Panagia Kontariotissa

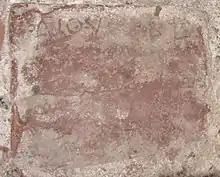
Terrakotta tile with inscription "Dion"

On a hill on the northwestern outskirts of the village Kontariotissa, about 6.5 kilometers southwest of Katerini.